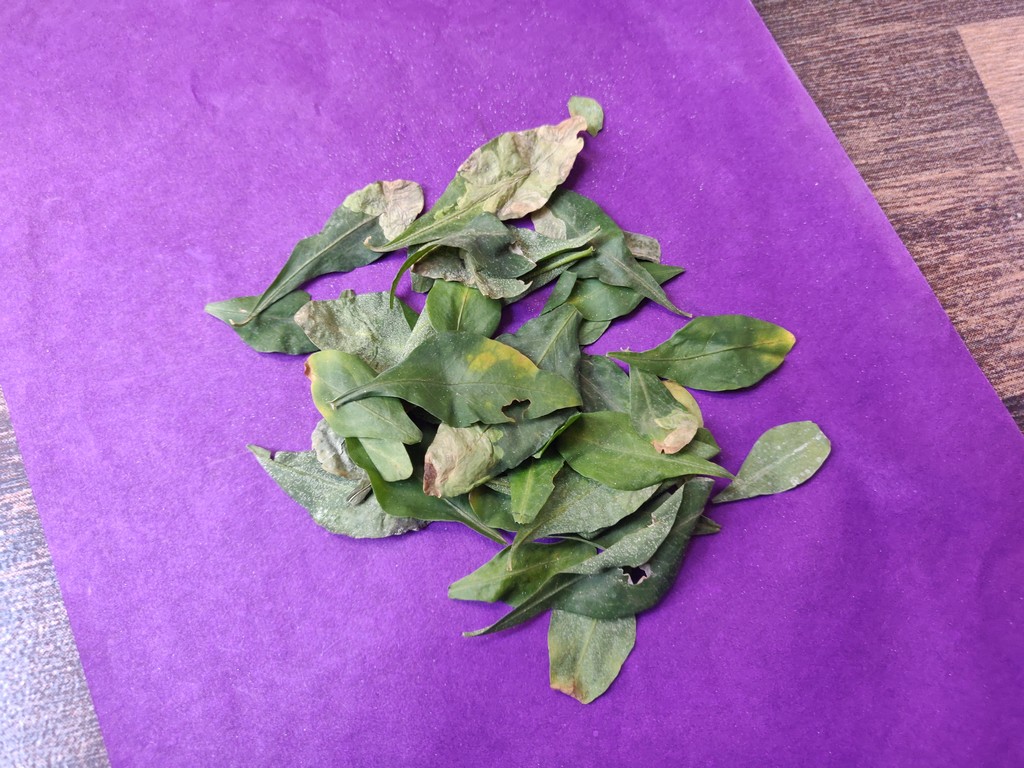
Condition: Unhealthy
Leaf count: multiple
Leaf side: unknown